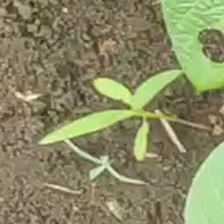
Weed species: Moti_dudhi(Euphorbia_geneculata_L)